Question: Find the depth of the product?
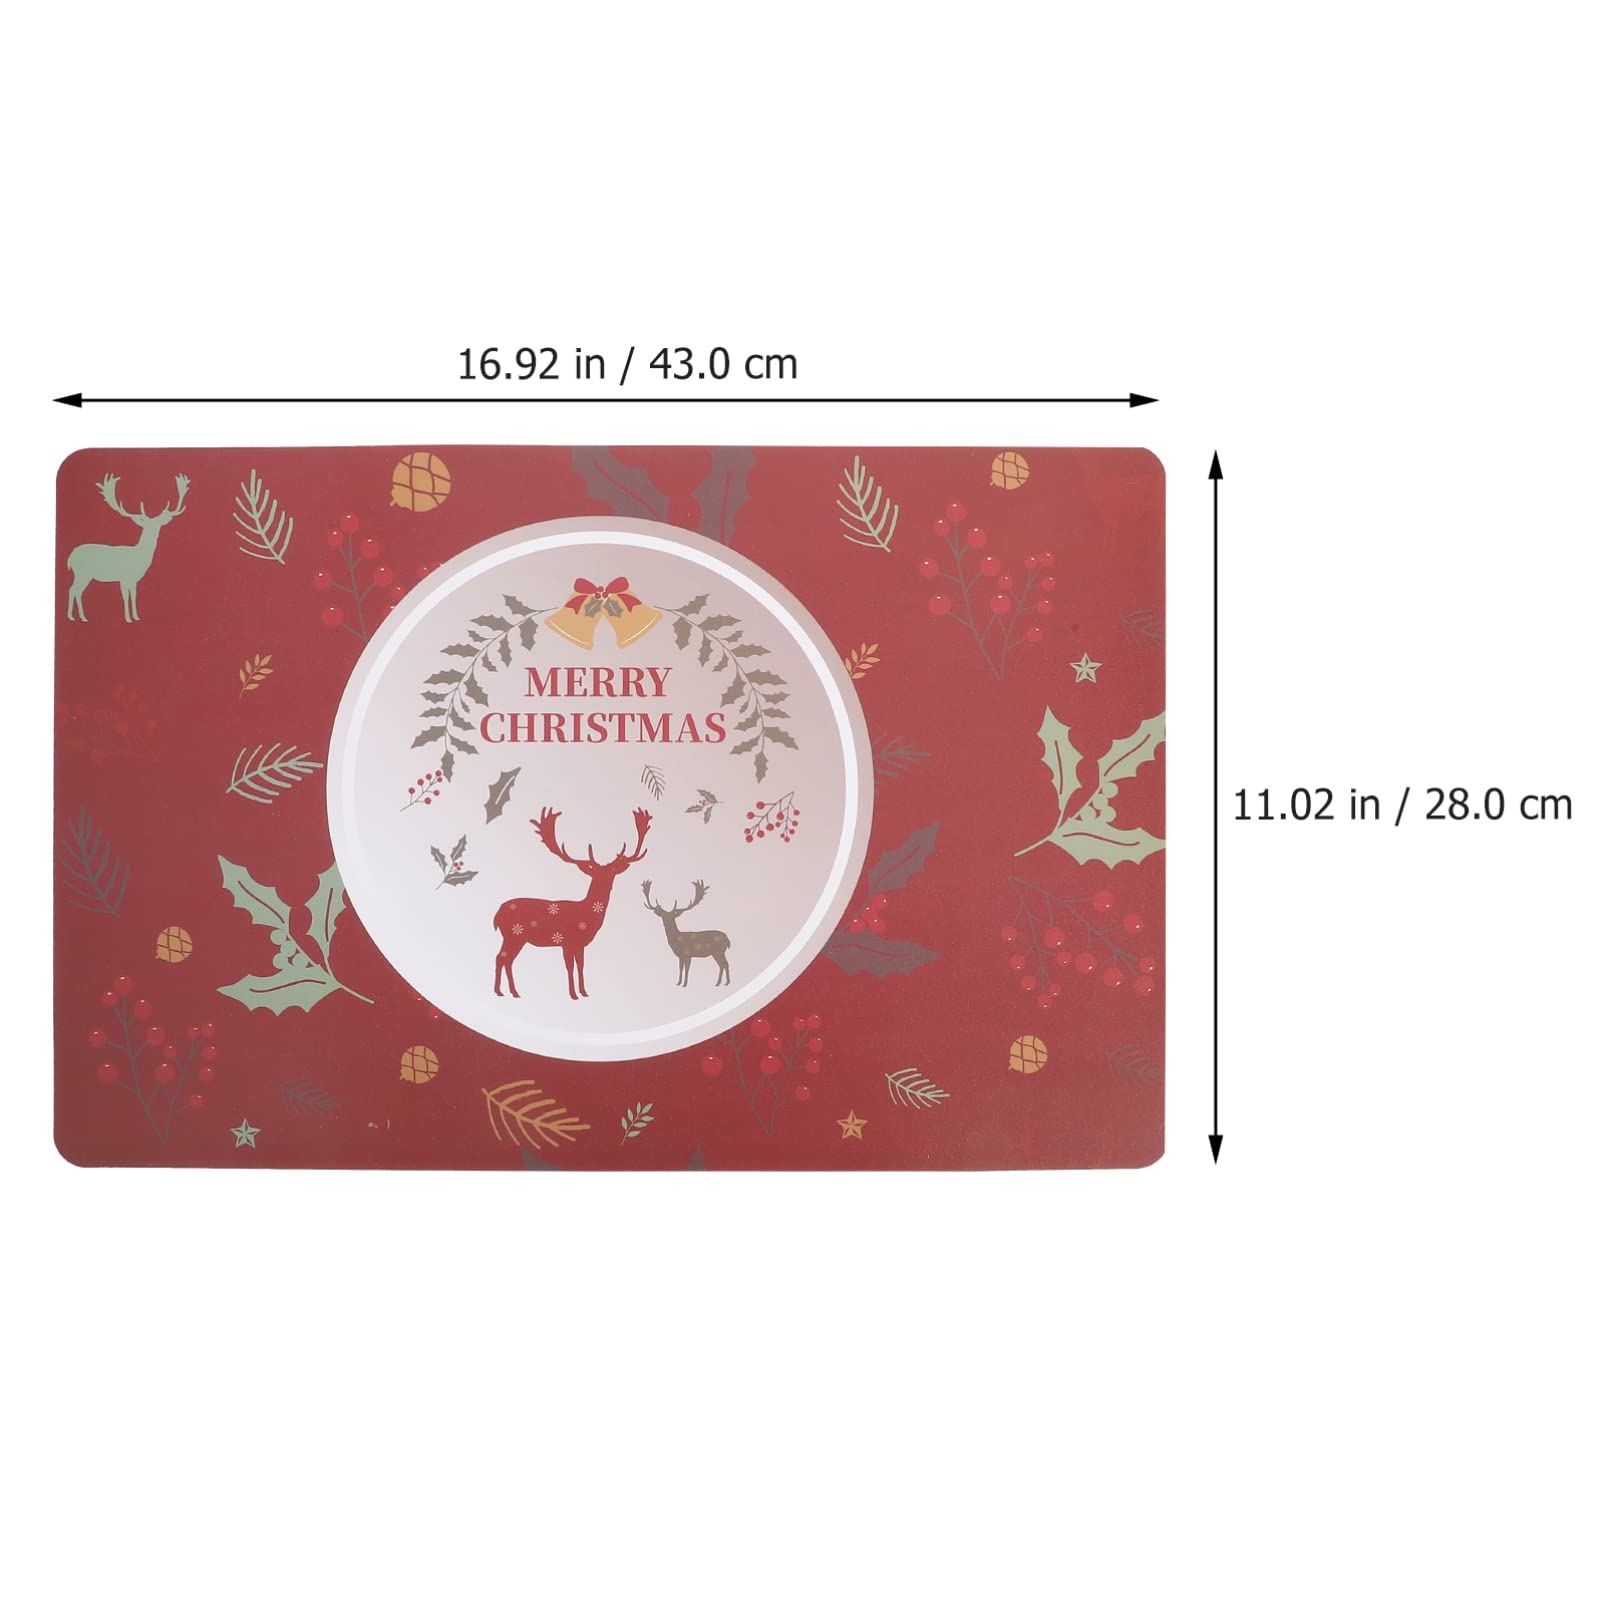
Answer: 16.92 inch